New Horizons

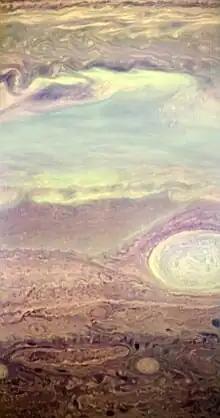
Infrared image of Jupiter by "New Horizons"

"New Horizons" used LORRI to take its first photographs of Jupiter on September 4, 2006, from a distance of . More detailed exploration of the system began in January 2007 with an infrared image of the moon Callisto, as well as several black-and-white images of Jupiter itself. "New Horizons" received a gravity assist from Jupiter, with its closest approach at 05:43:40 UTC on February 28, 2007, when it was from Jupiter. The flyby increased "New Horizons" speed by , accelerating the probe to a velocity of relative to the Sun and shortening its voyage to Pluto by three years.